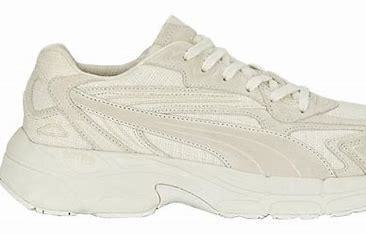
Brand: Puma
Model: Teveris Nitro